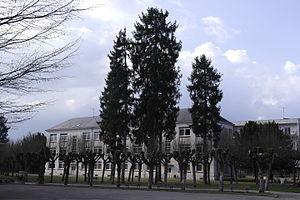
Bâtiment Lavoisier (ancien bâtiment O). Cité scolaire Augustin-Thierry
L’histoire de la cité scolaire Augustin-Thierry commence avec la création, par lettre patente, d'un collège royal à Blois par Henri III en 1581 et continue jusqu'à nos jours, malgré plusieurs interruptions et changements de locaux.
La cité scolaire Augustin-Thierry est un établissement d'enseignement secondaire et supérieur public situé à Blois, dans l'académie d'Orléans-Tours. Réunissant un collège, un lycée général et technologique, une section professionnelle et le GRETA du Loir-et-Cher, la cité scolaire accueille, à la rentrée 2016, 1 623 élèves et étudiants et environ 325 personnels encadrants.